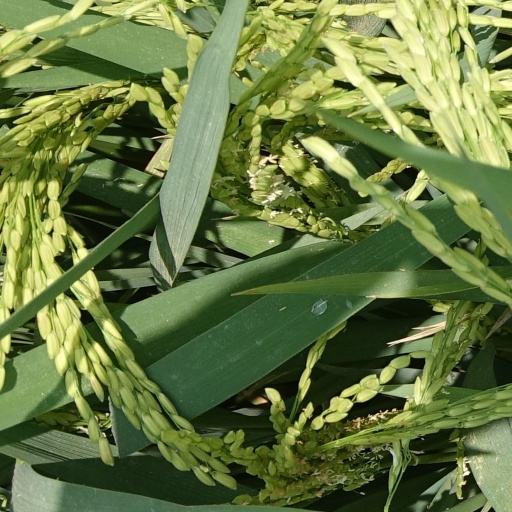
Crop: rice